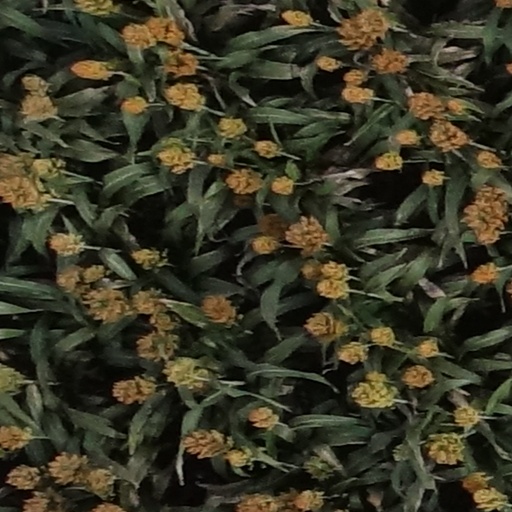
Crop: sorghum